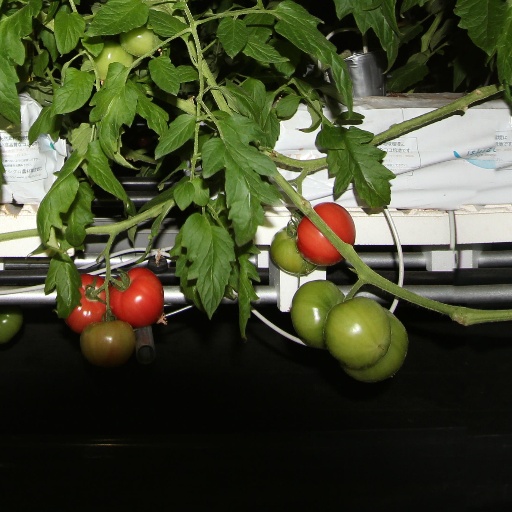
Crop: tomato